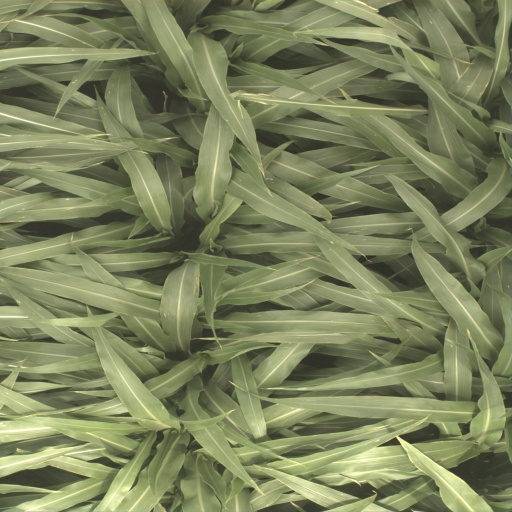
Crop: sorghum